Toyota

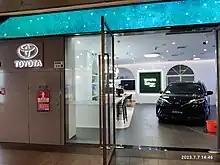
Toyota Showroom in Shenzhen, China

In August 2000, exports began of the Prius. In 2001, Toyota acquired its long time partner, truck and bus manufacturer Hino Motors. In 2002, Toyota entered Formula One competition and established a manufacturing joint venture in France with French automakers Citroën and Peugeot. A youth-oriented marque for North America, Scion, was introduced in 2003. Toyota ranked eighth on Forbes 2000 list of the world's leading companies for the year 2005. Also in 2005, Fujio Cho would shift to become chairman of Toyota and would be replaced as president by Katsuaki Watanabe.